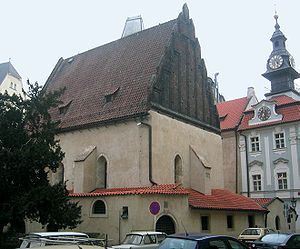
Josefov / Seværdigheder
"""Den Gamle-Ny Synagoge"" fra det 13. århundrede i Josefov"
Josefov er den mindste bydel i Prag og er beliggende ud til Vltava lige efter dennes store sving mod øst i byens centrum. Josefov ligger her på flodens højre bred og er helt omsluttet af Staré Město. Bydelen var tidligere byens jødiske ghetto.